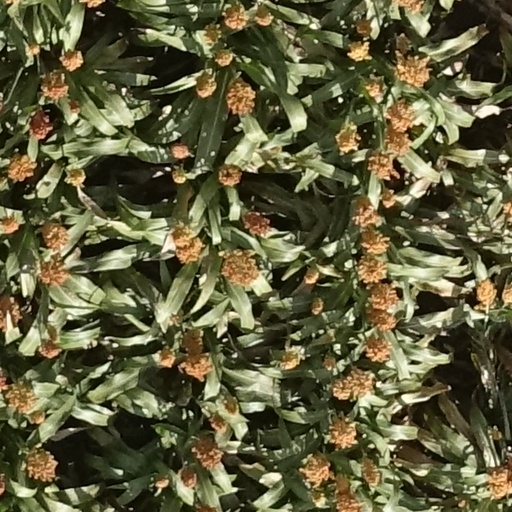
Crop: sorghum